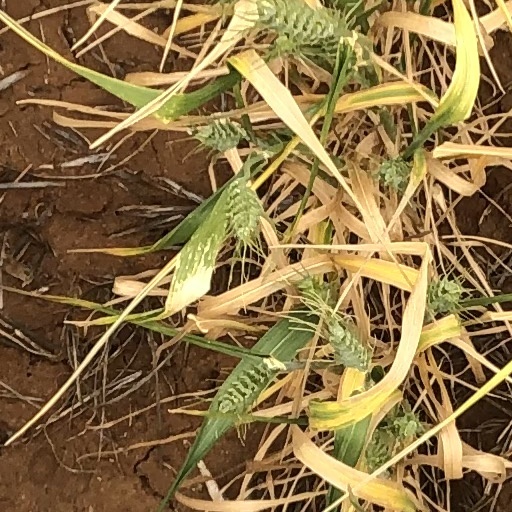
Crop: wheat